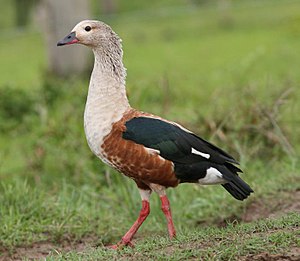
Orinocogås
Orinocogås er en andefugl, der lever ved Orinoco og i Amazonregnskoven.